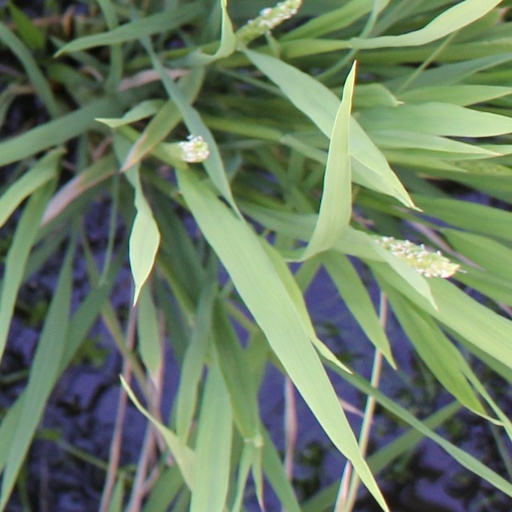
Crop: rice